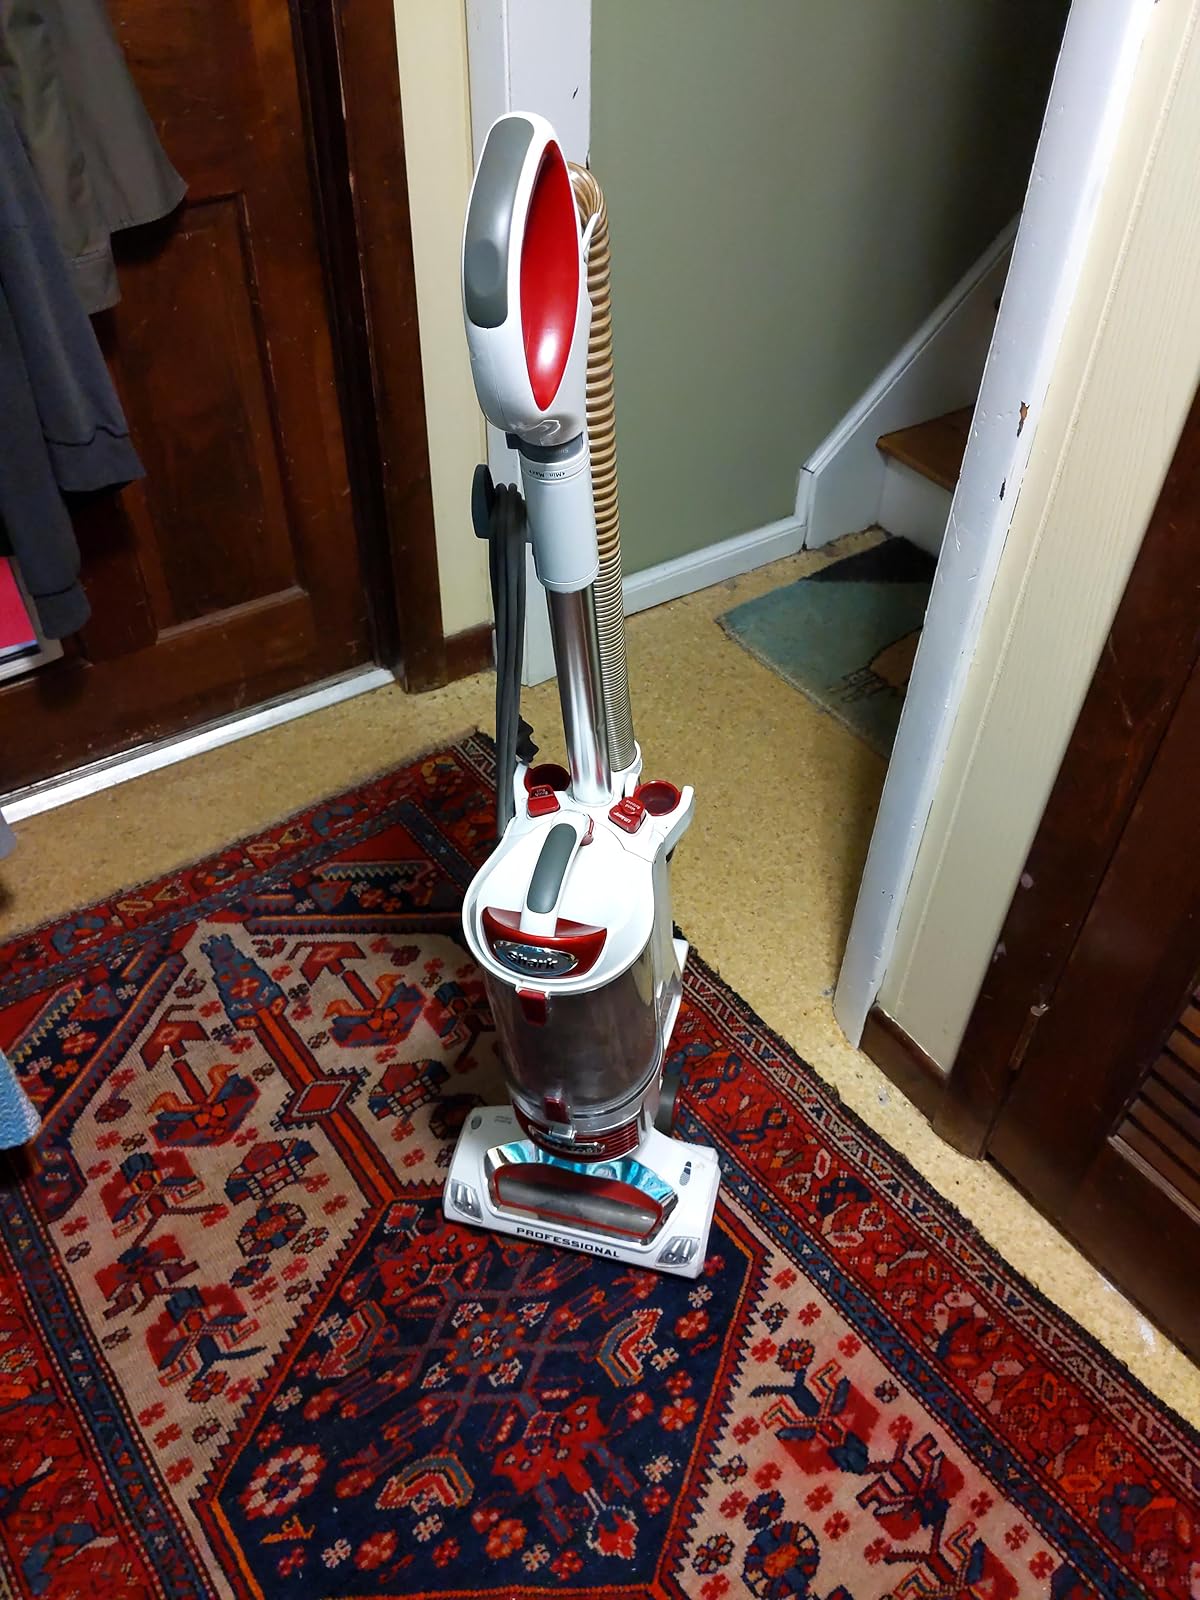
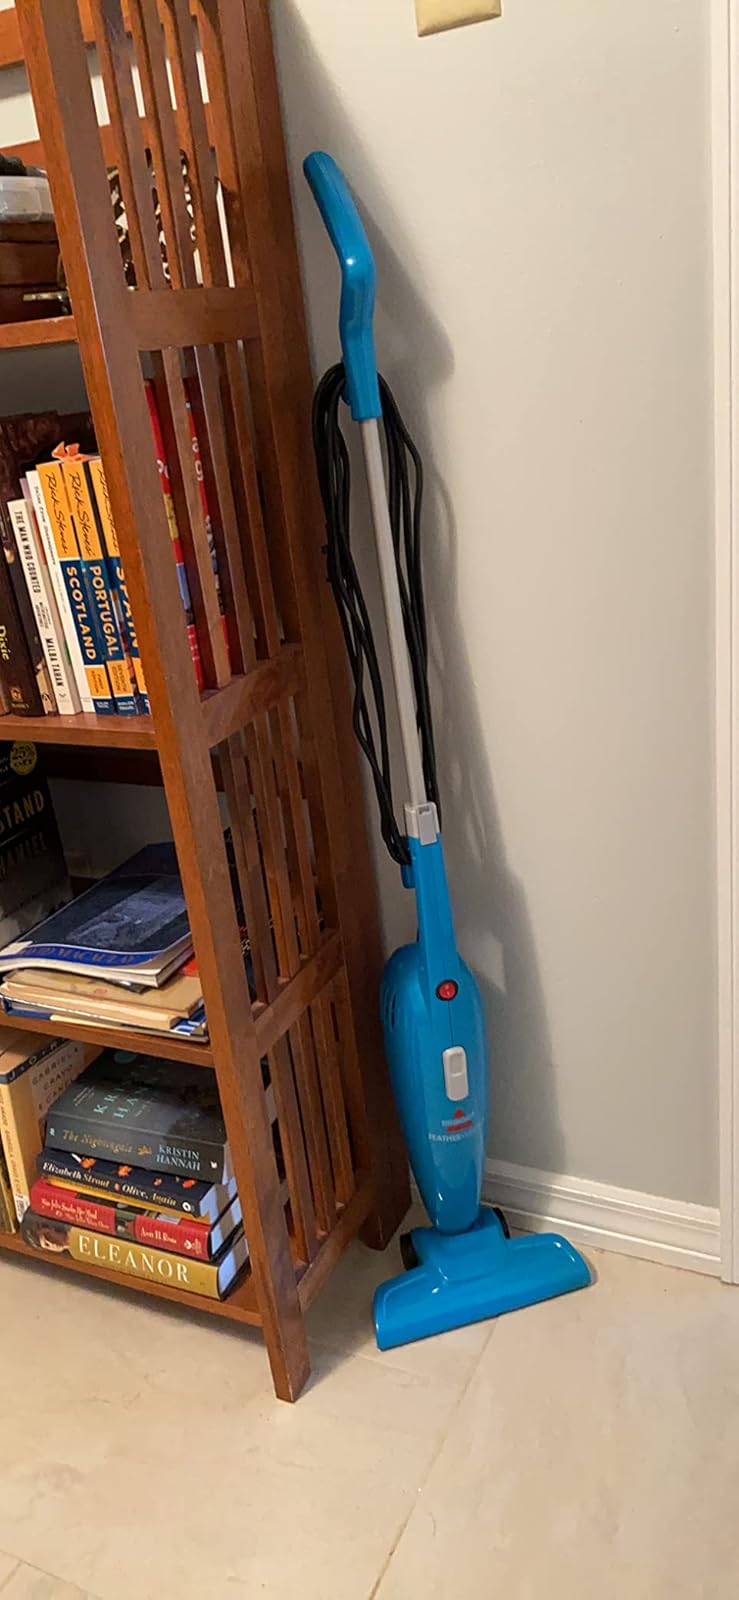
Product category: items_vacuum
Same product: no